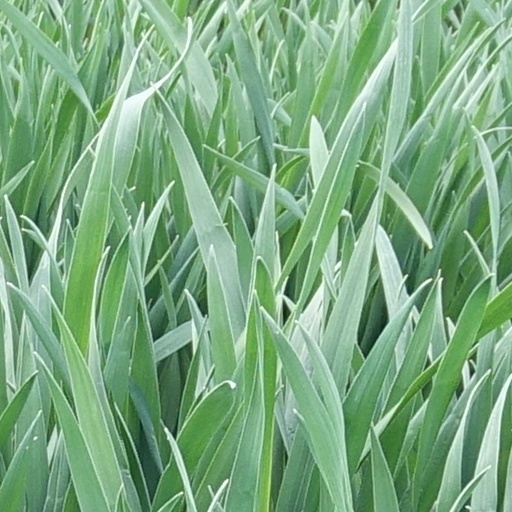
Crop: wheat